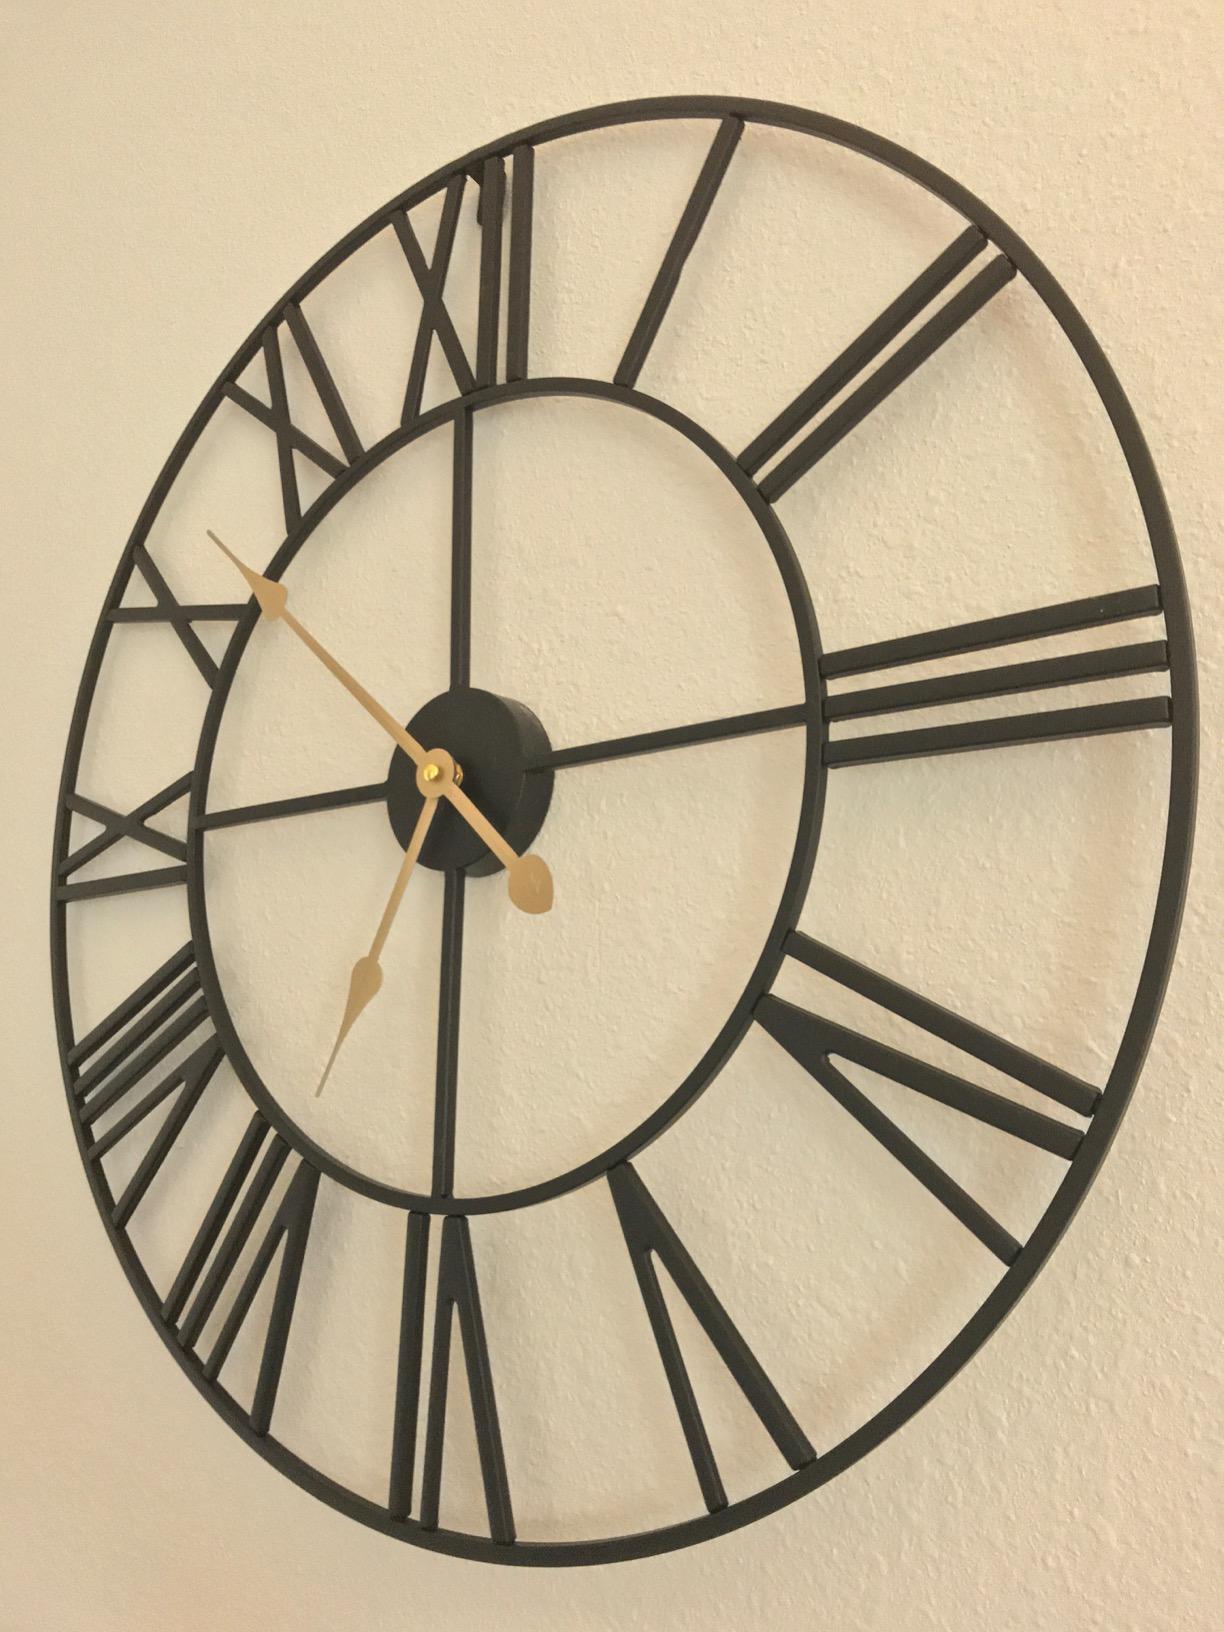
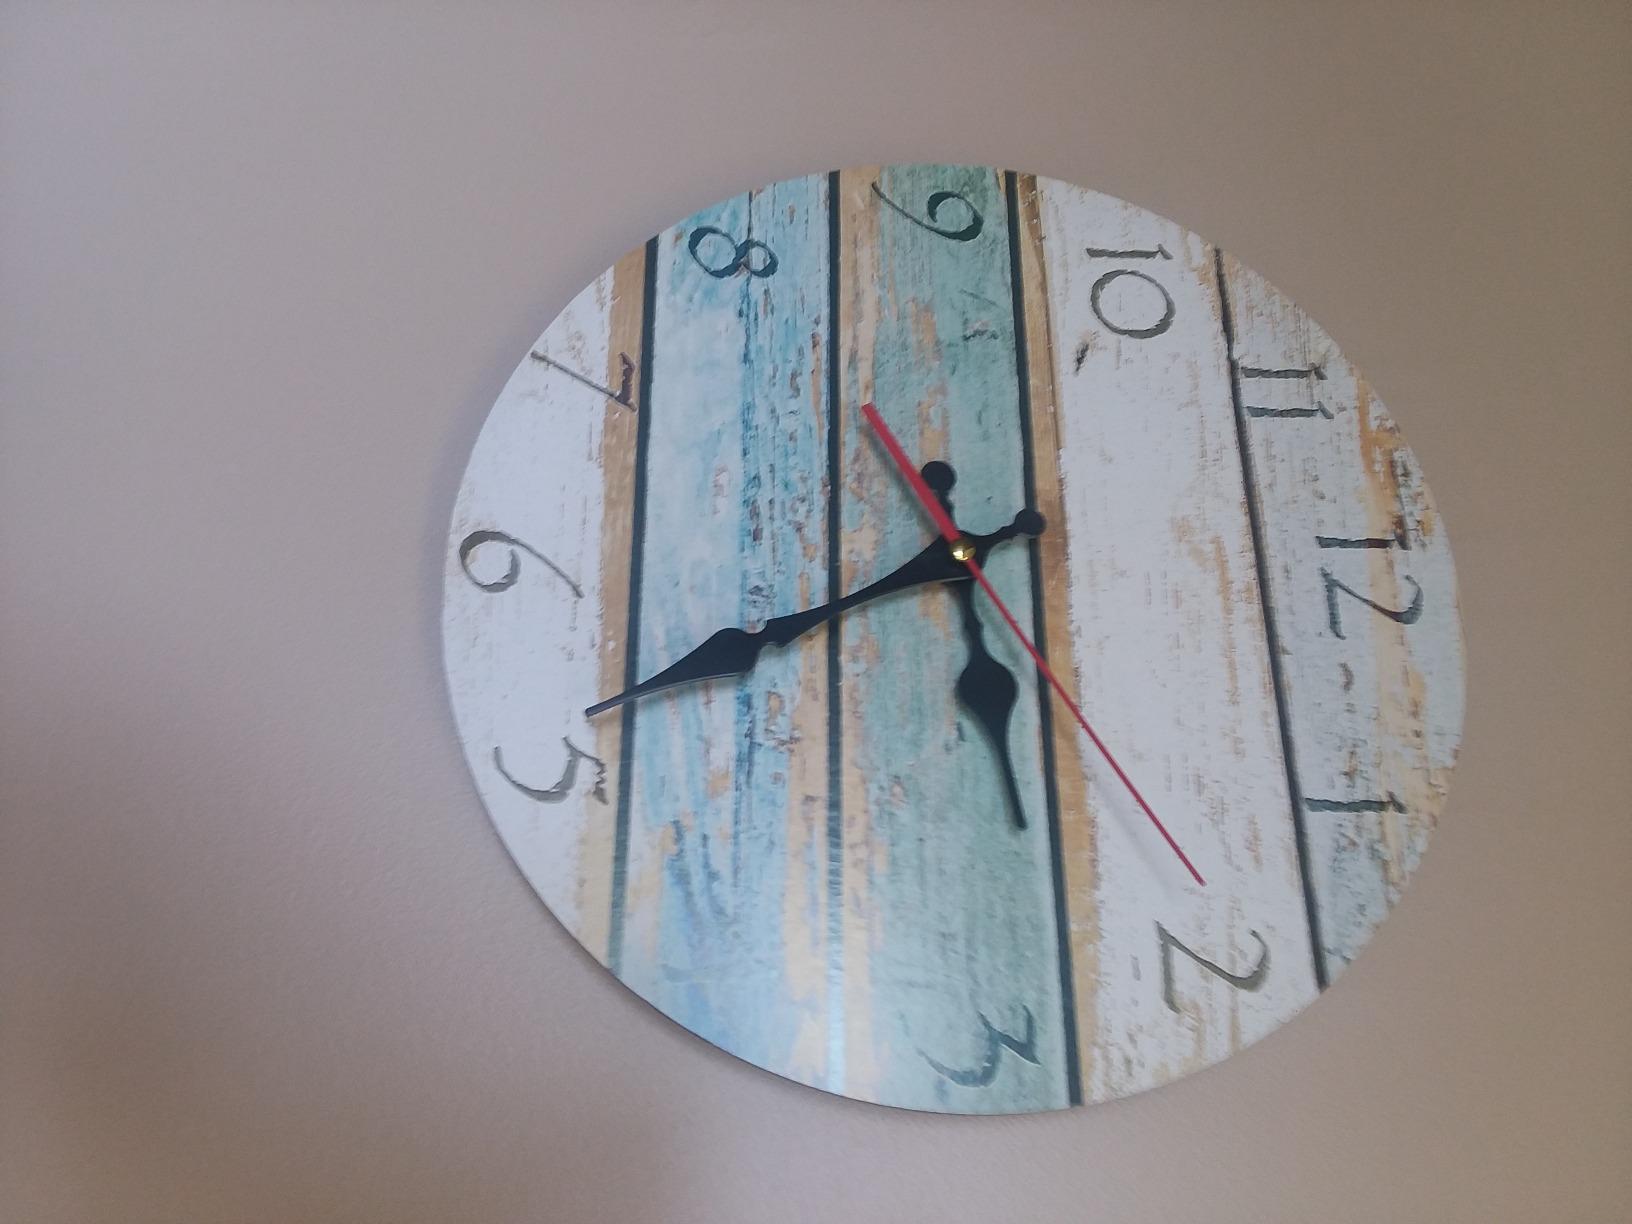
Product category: clock
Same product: no